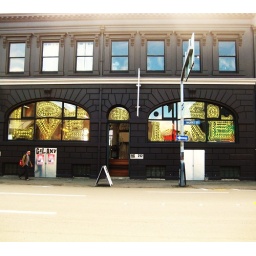
let the boys and girls go on kissing in the dark. i want more.